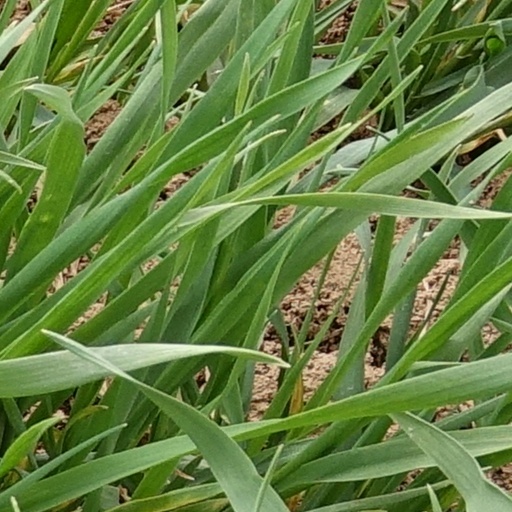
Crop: wheat